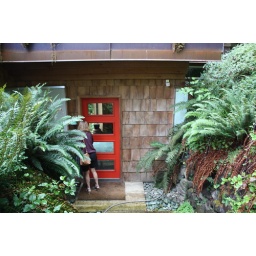
little house in the forest